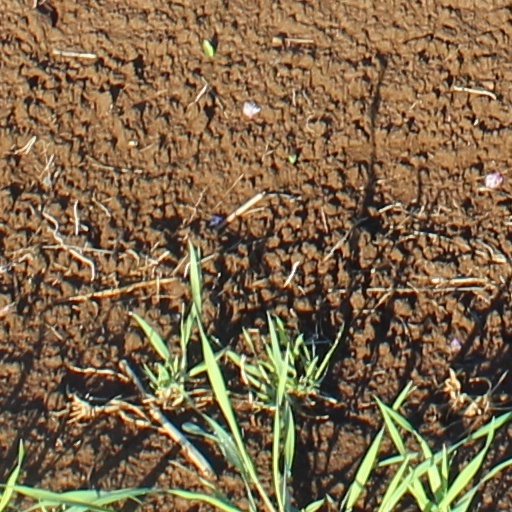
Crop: wheat